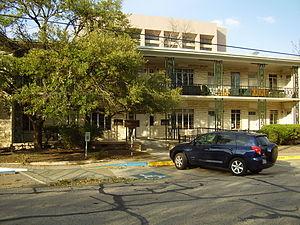
La Texas Historical Commission est une organisation qui s'occupe de la préservation des sites historiques dans l'État du Texas. Elle a la charge du Registre national des lieux historiques pour les sites texans. Elle enregistre également les Recorded Texas Historic Landmarks, les State Archeological Landmarks et les Historic Texas Cemeteries ; elle les identifie par des médaillons et élabore des plaques descriptives qui leur sont attribuées. La commission publie tous les deux mois une revue intitulée The Medallion.